Mali, Guinea

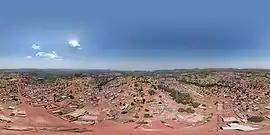
Mali

It is known as a market town and for its honey. Market day is Sunday. Mali lies near Mount Loura and Mount Lansa and is the highest town in Guinea at over 1300 metres.